History of Michigan Wolverines football in the Kipke years

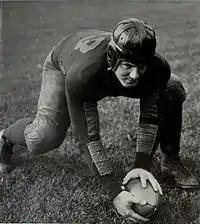
Maynard "Doc" Morrison

In 1932, Michigan compiled a perfect 8–0 record, outscored opponents 123–12, and won both the Big Ten Conference and national championships. The defense shut out six of its eight opponents and gave up an average of only 1.6 points per game. Although there was no AP Poll to determine a national champion in 1932, the Knute K. Rockne Trophy was presented at the end of the season to the team deemed to be the national champion using the Dickinson System, a rating system developed by Frank G. Dickinson, a professor of economics of the University of Illinois. Michigan won the Rockne Trophy, edging Southern California in the Dickinson rating system.